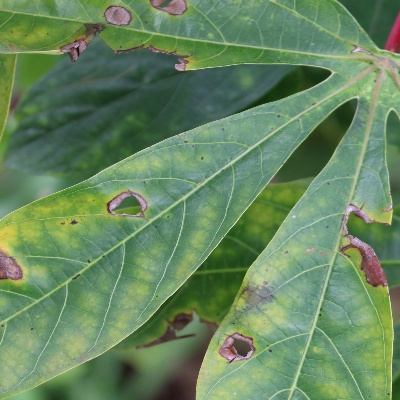
Crop: Cassava
Condition: brown spot